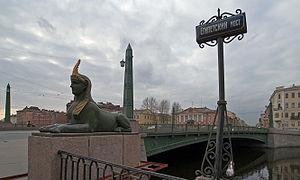
Le pont Égyptien à Saint-Pétersbourg en Russie est un pont prolongeant l'avenue Lermontov et enjambant la Fontanka.
Wilhelm von Traitteur, né le 1ᵉʳ février 1788 à Mannheim et mort le 17 juin 1859 à Mannheim, est un ingénieur civil allemand d'origine badoise et un officier du génie russe. Il fut un pionnier de l'architecture de métal et de la construction de ponts, en particulier à Saint-Pétersbourg.